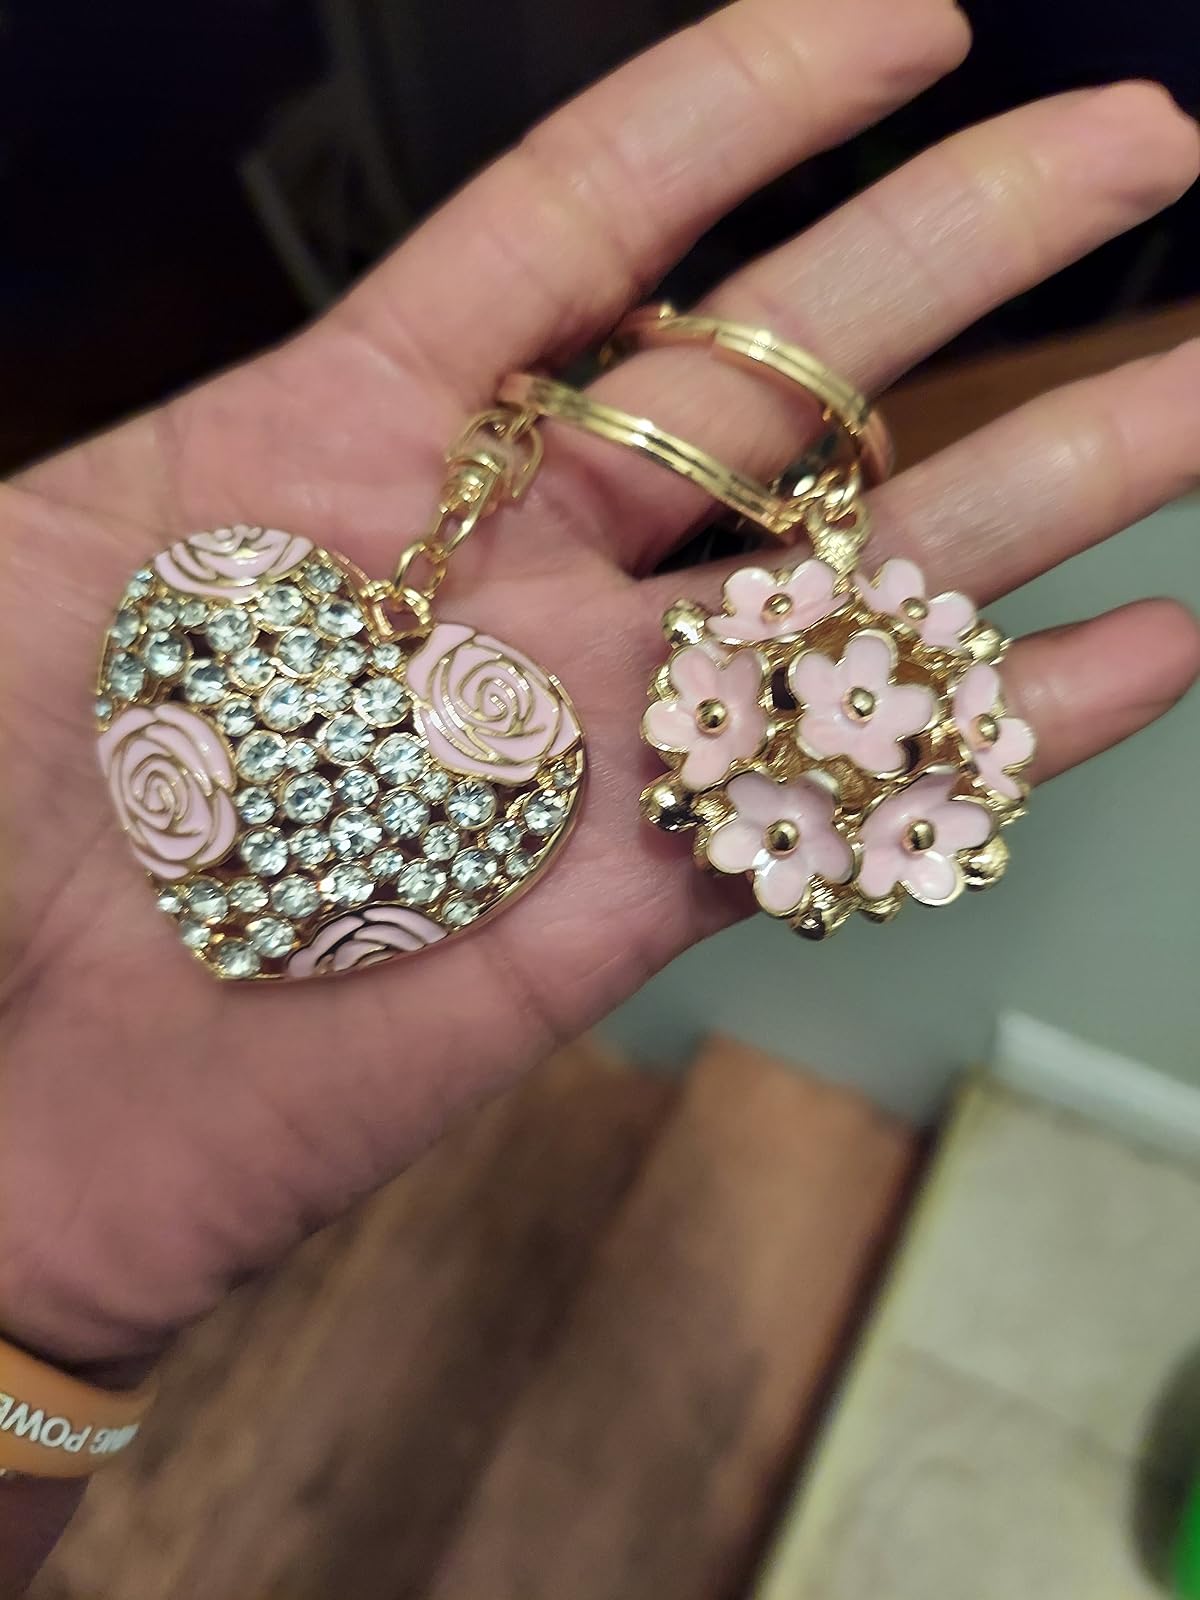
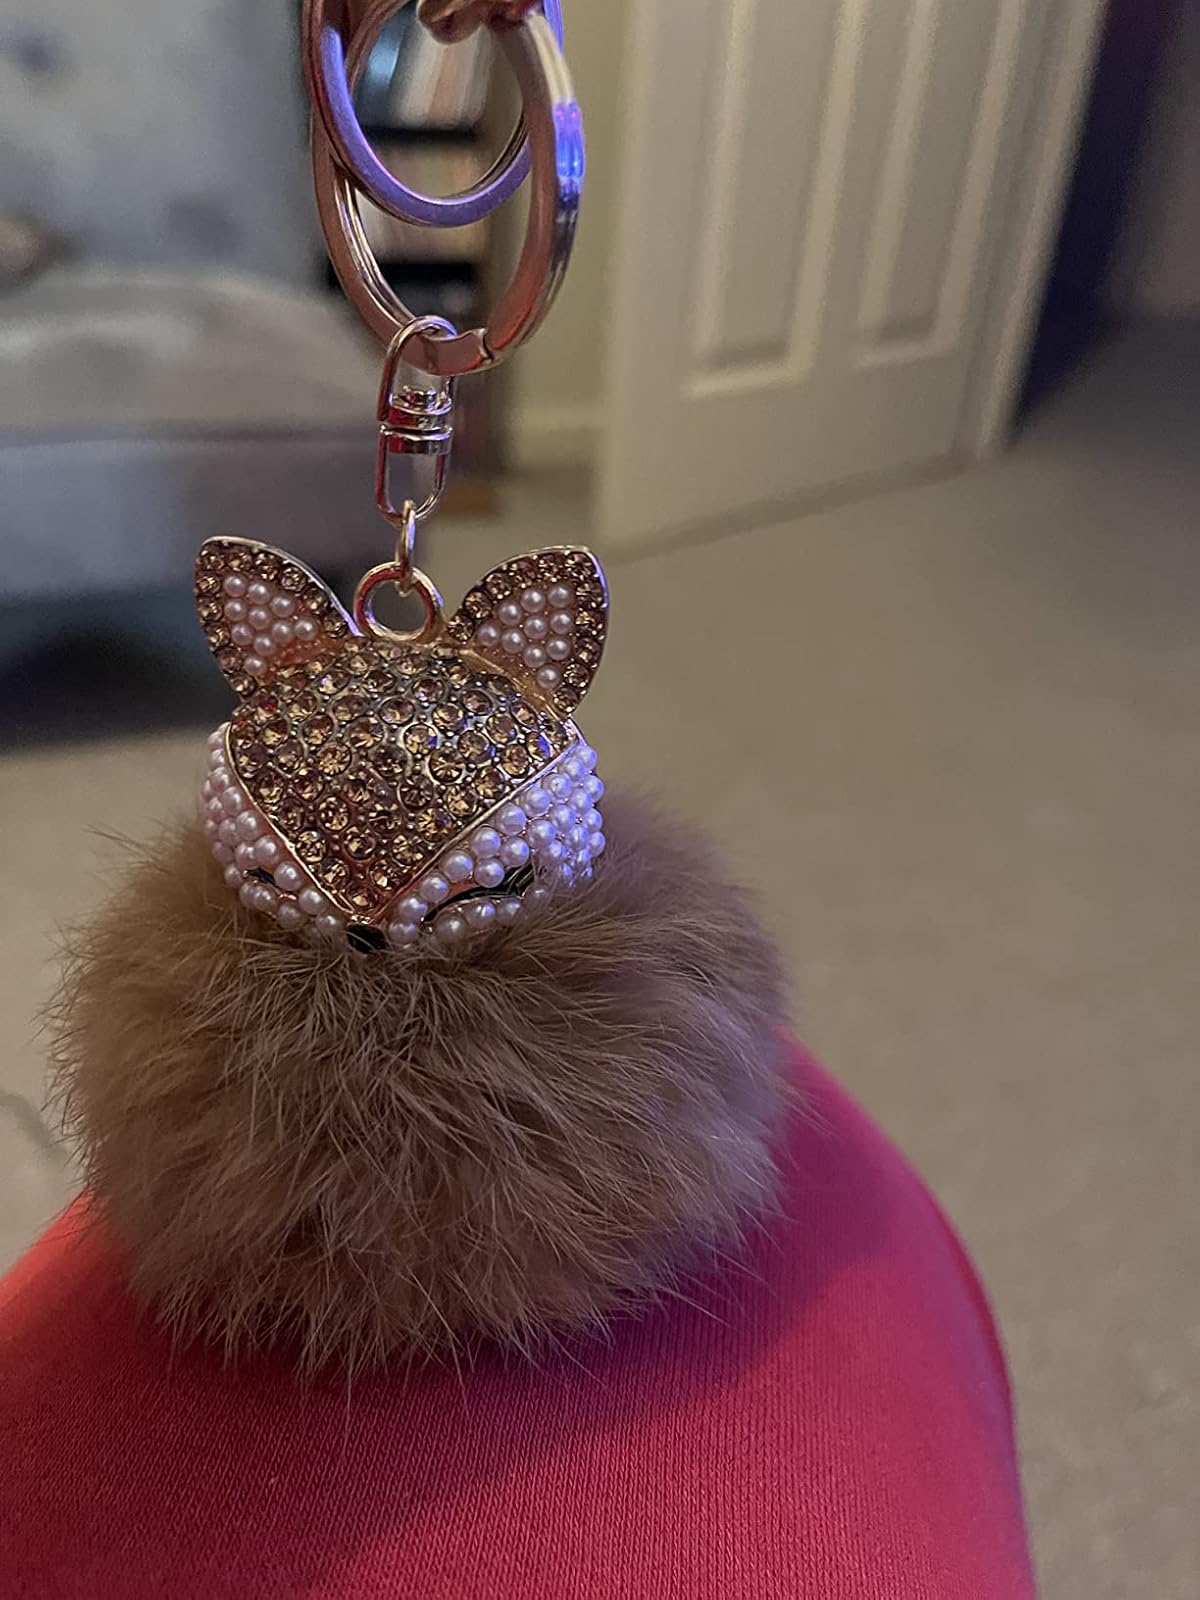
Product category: accessories_keychain
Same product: no